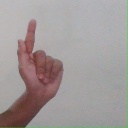
अक्षर: ळ